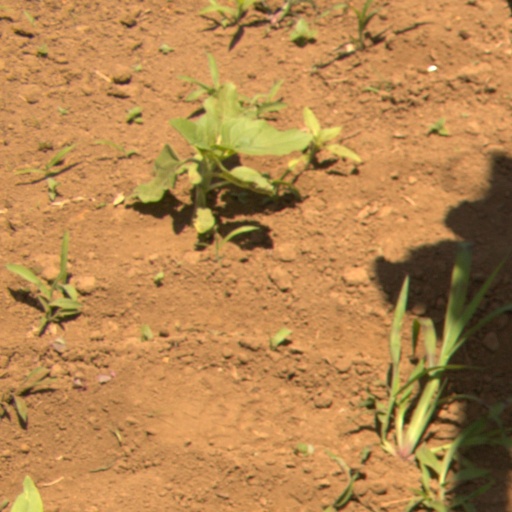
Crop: Jerusalem artichoke